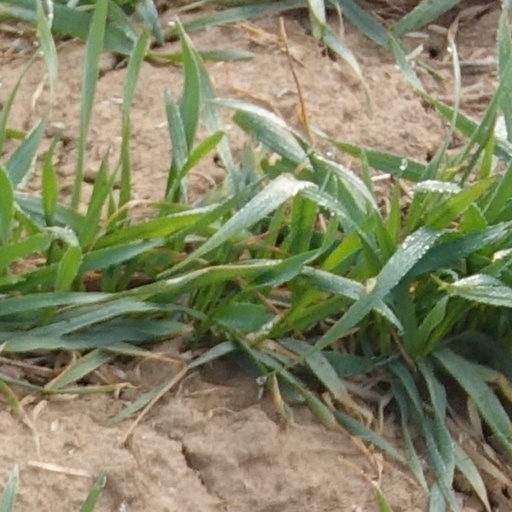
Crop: wheat